Douglas Hofstadter

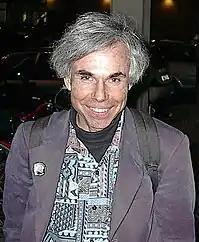
Hofstadter in Bologna, Italy, in 2002

Hofstadter has said that he feels "uncomfortable with the nerd culture that centers on computers". He admits that "a large fraction [of his audience] seems to be those who are fascinated by technology", but when it was suggested that his work "has inspired many students to begin careers in computing and artificial intelligence" he replied that he was pleased about that, but that he himself has "no interest in computers". In that interview he also mentioned a course he has twice given at Indiana University, in which he took a "skeptical look at a number of highly touted AI projects and overall approaches". For example, upon the defeat of Garry Kasparov by Deep Blue, he commented: "It was a watershed event, but it doesn't have to do with computers becoming intelligent." In his book "Metamagical Themas", he says that "in this day and age, how can anyone fascinated by creativity and beauty fail to see in computers the ultimate tool for exploring their essence?"